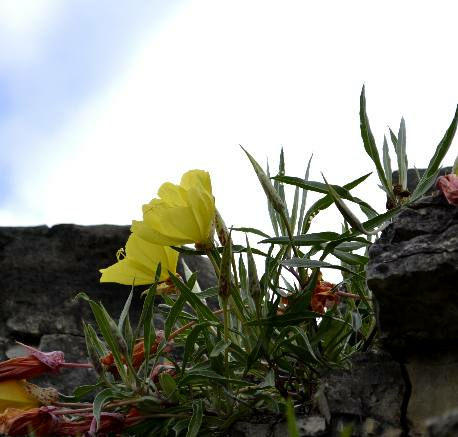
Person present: No